Franklin Historic District (Franklin, Michigan)

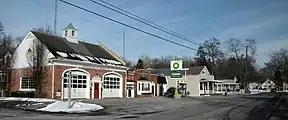
Franklin Bingham Fire Department on Franklin Road

The Franklin Historic District is a primarily residential and commercial historic district located along Franklin Road and adjoining streets in the village of Franklin, Michigan in Oakland County. The district extends to Fourteen Mile Road on the north, Scenic Drive on the south, the Rouge River on the east, and several hundred feet from Franklin Road on the west. The district was listed on the National Register of Historic Places in 1969, and added to in 2005. It was Michigan's first district to be listed on the National Register.